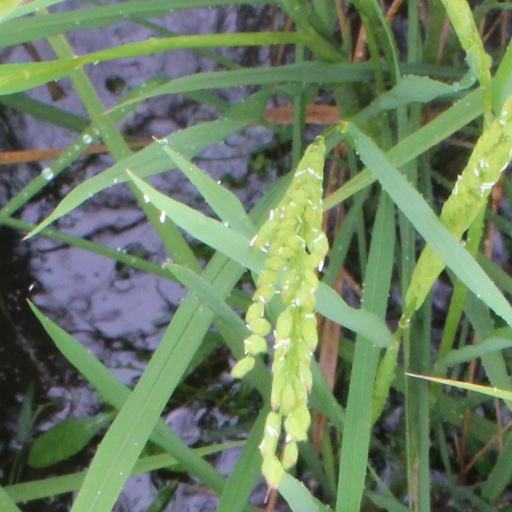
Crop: rice